Castano Primo

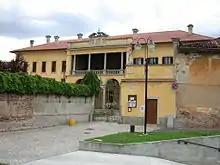
Palazzo Rusconi, now home of the City Council.

A Cascina is a type of courtyard farmstead, typical to the region, where all the buildings (dwellings for all workers and inhabitants, stables, storerooms, haylofts, wells, even mills) are built in a square around a courtyard.